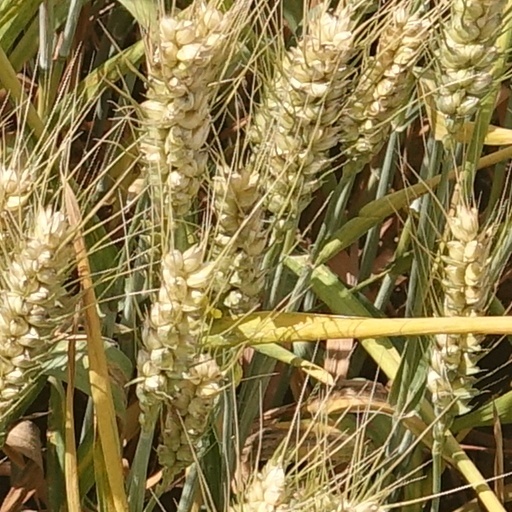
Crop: wheat